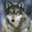
Label: wolf